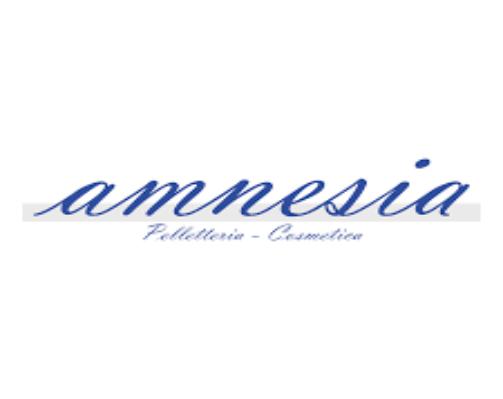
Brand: amnesia
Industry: Clothes